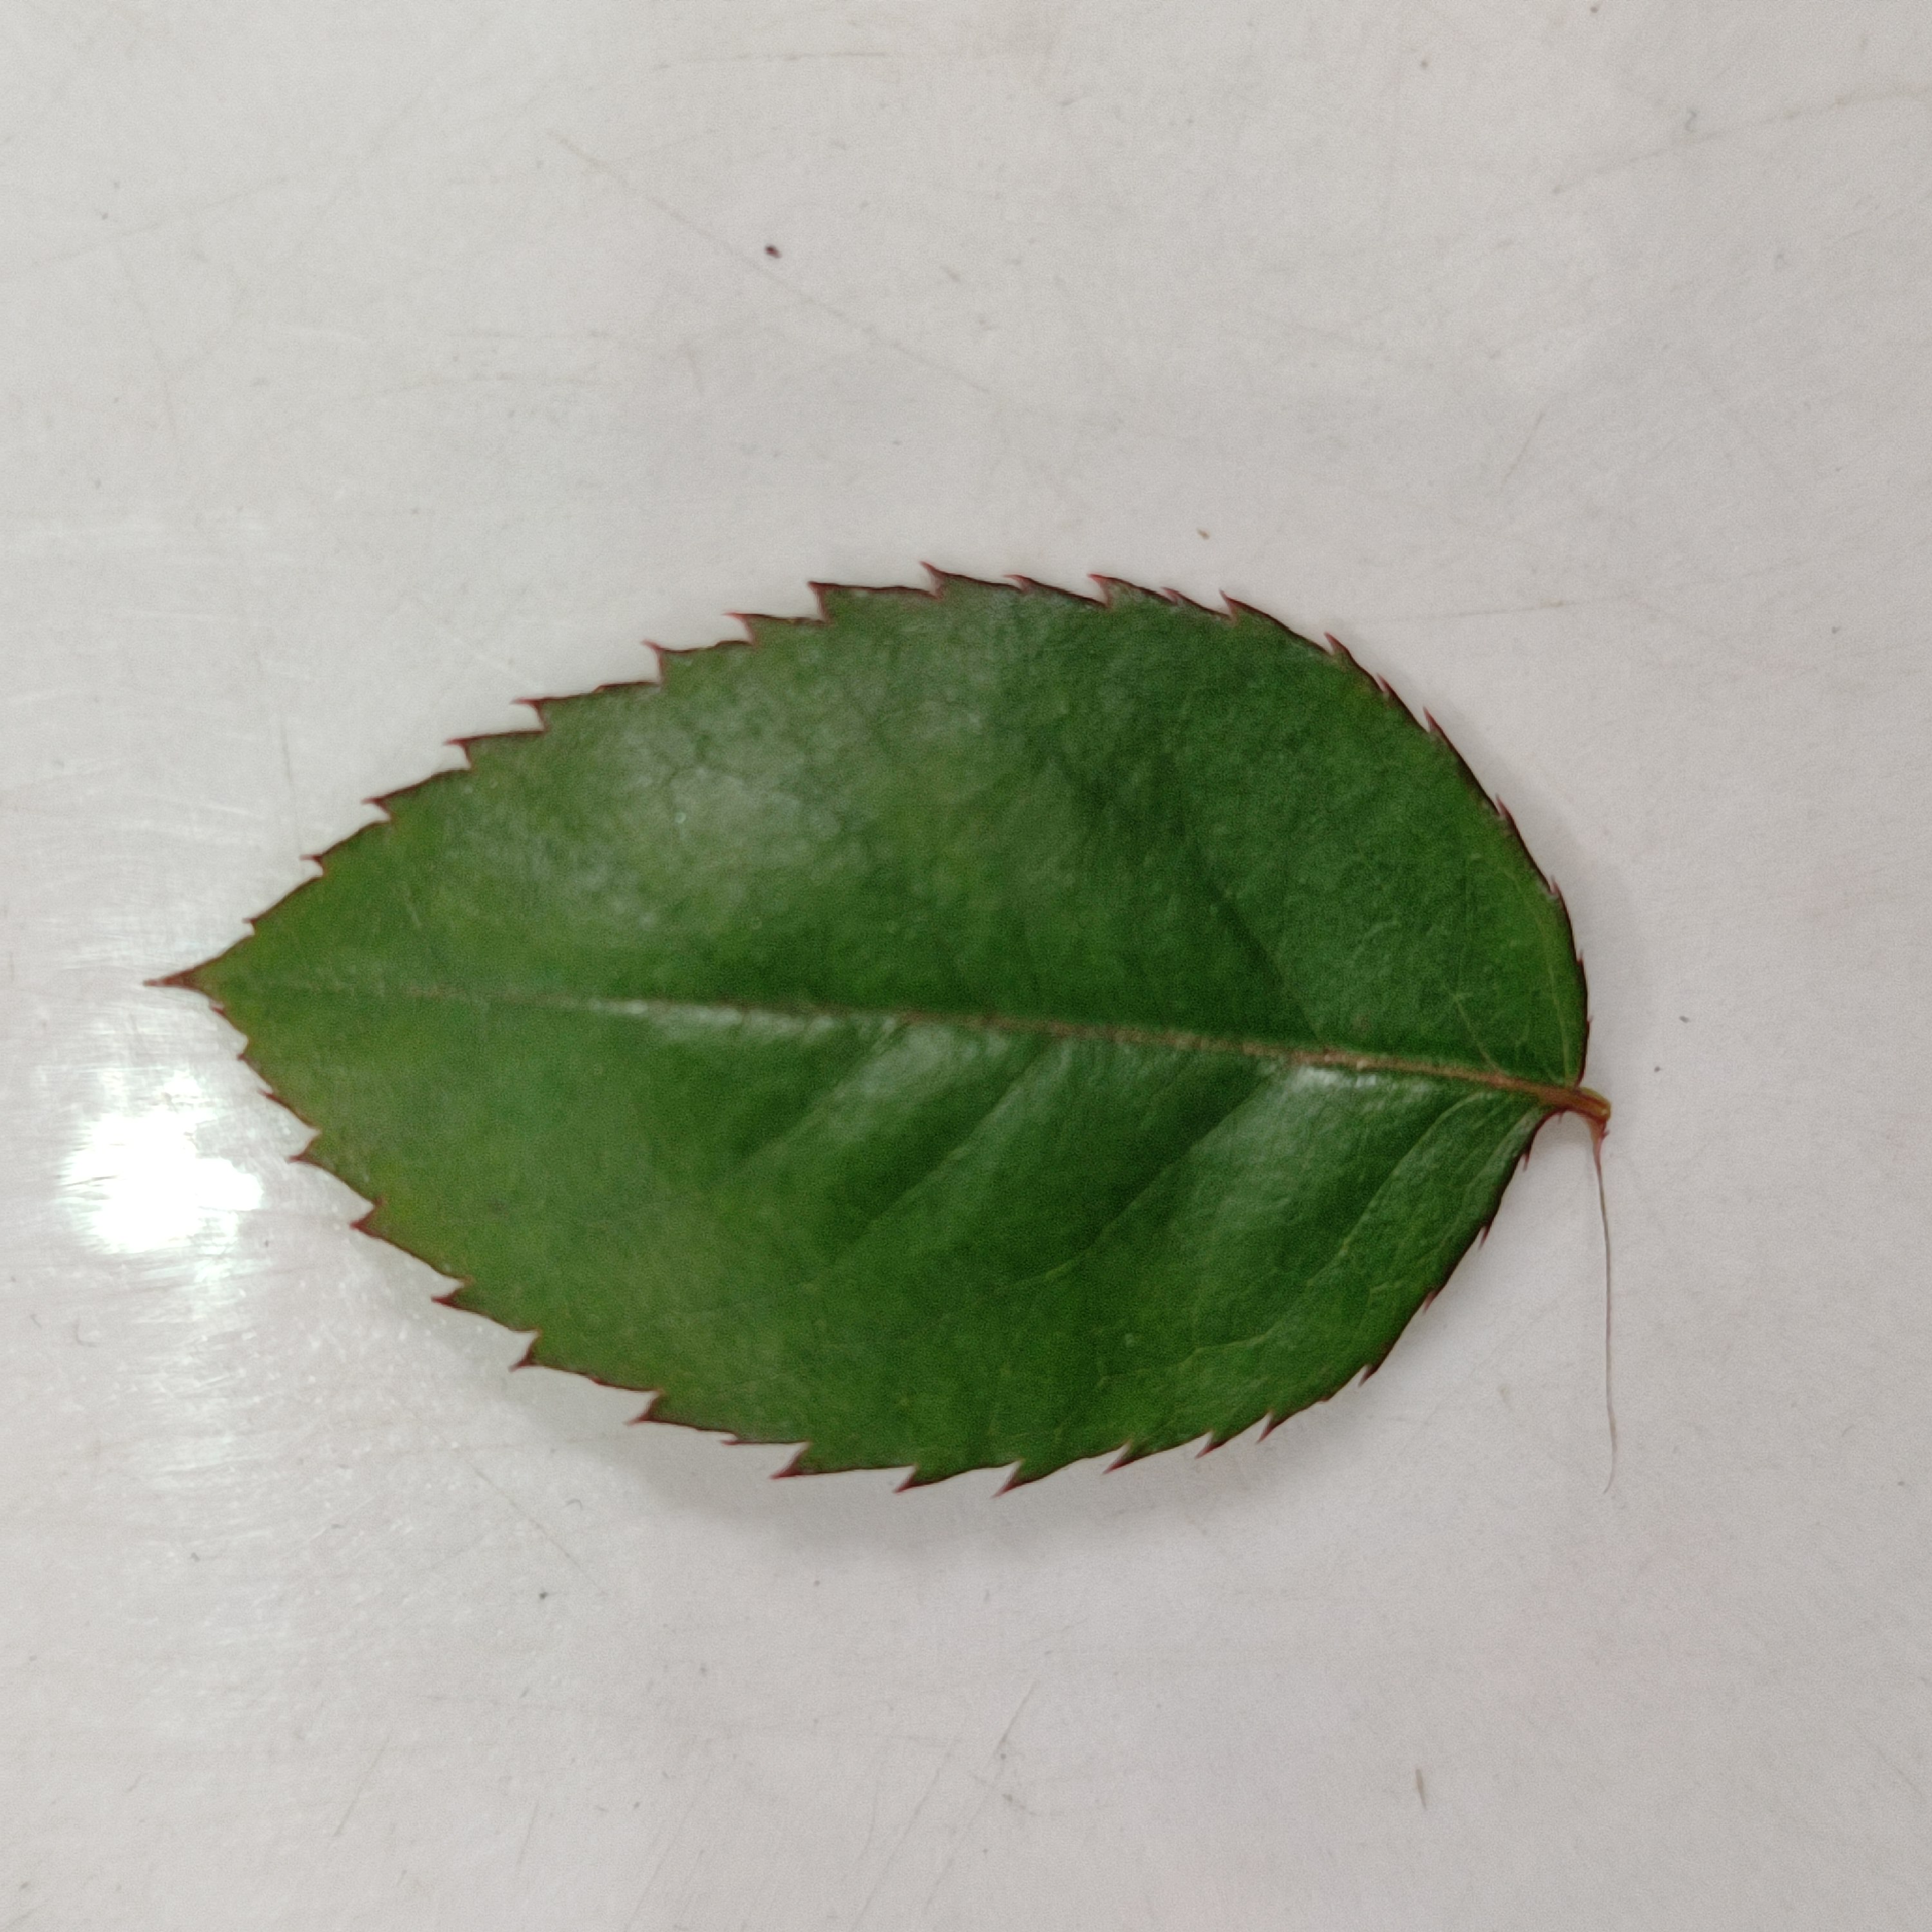
Label: Healthy Leaf